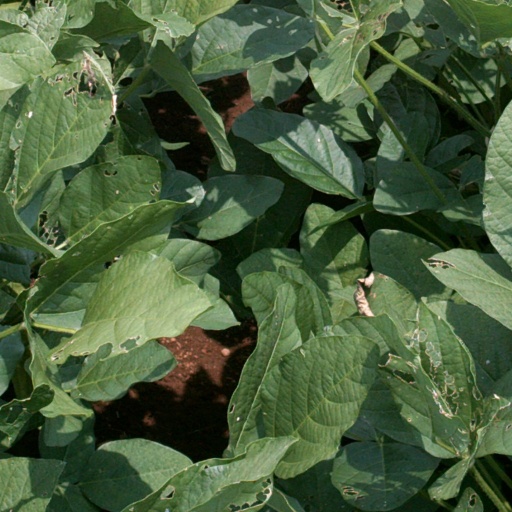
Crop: soybean